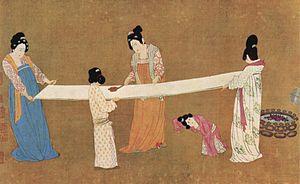
La ramie, nom binominal « Boehmeria nivea » est une plante textile de la famille des orties utilisée pour la production artisanale. 6 000 ans d'utilisation en font l'une des plus anciennes plantes textiles et papiers utilisées.
La dynastie Song de Chine est une dynastie régnante qui contrôle la Chine historique et le Sud de la Chine du milieu du Xᵉ siècle jusqu’au dernier quart du XIIIᵉ siècle. Cette dynastie marque un tournant important dans le domaine des innovations en science et technologie de la Chine ancienne, avec l'émergence de figures intellectuelles éminentes comme Shen Kuo et Su Song et l'utilisation révolutionnaire de la poudre à canon dans les armes.